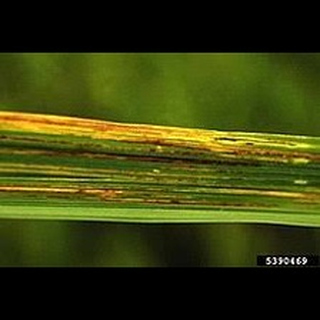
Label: wheat_leaf_blight